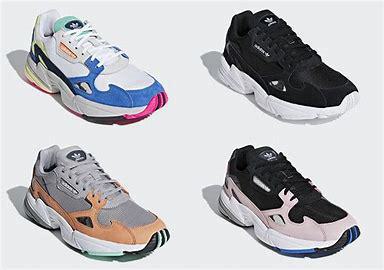
Brand: Adidas
Model: Falcon